Tawny eagle

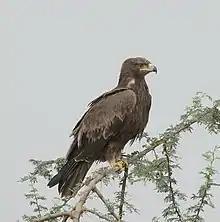
The distinctly darker subspecies native to India and elsewhere in Asia, "A. r. vindhiana".

There are three described races of tawny eagles. The subspecific classification of the species has at times been considered complicated by variations and existence of different morphs; in turn they were once considered tentative. However, each subspecies is largely allopatric in geography, the primary ambiguities lying in the northern part of east Africa where both African races may intergrade.